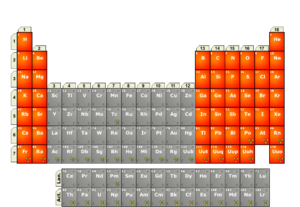
Hovedgruppe
Det periodiske system. Hovedgrupperne er vist med rødt
En hovedgruppe er en underdeling af det periodiske system, hvor alle atomer har samme elektronbesætning i yderste elektronskal. Dette medfører også, at de nogenlunde har samme kemiske egenskaber. Det er nemlig elektronstrukturen i yderste skal, der bestemmer et grundstofs kemiske egenskaber.